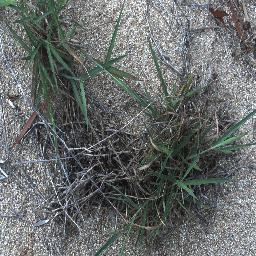
Label: negative